Winn's Common

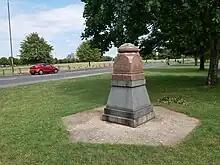
The George Webb Memorial Fountain

Winn's Common is a public open space in Plumstead in the Royal Borough of Greenwich, England.